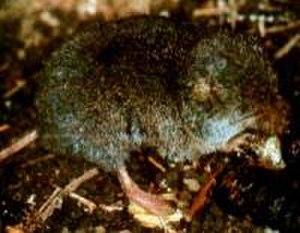
La Musaraigne fuligineuse est une petite espèce d'insectivore de la famille des soricidés. On la retrouve en Amérique du Nord dans l'est du Canada et le nord-est des États-Unis. Elle est de couleur gris ardoise en hiver et brune en été.
Voici une liste de diverses espèces animales classées par le nombre de neurones constituant l'ensemble de leur système nerveux. Ces chiffres sont des estimations calculées en multipliant la densité des neurones chez un animal particulier par le volume moyen du cerveau de l'animal. Le ver nématode Caenorhabditis elegans est la seule espèce citée pour laquelle le nombre de neurones a pu être compté.
Cette liste traite des mammifères se trouvant au Canada. Il y a environ 200 espèces de mammifères indigènes au Canada. La grandeur de son territoire offre une grande variété d'écosystèmes allant des montagnes aux plaines en passant par les espaces habités. On retrouve au Canada la moitié des espèces mondiales de Cétacés. Le groupe ayant le plus d'espèces sont les Rongeurs alors que le moins nombreux est celui des Didelphimorphes avec une seule espèce.